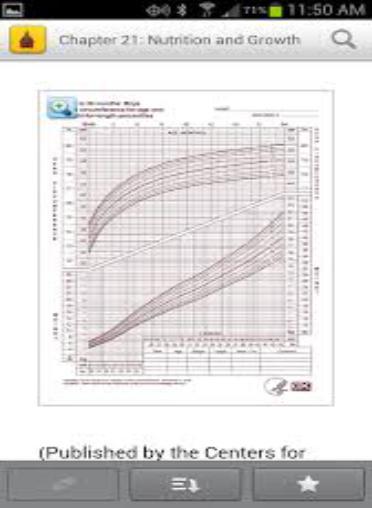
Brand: Apiretal
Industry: Medical